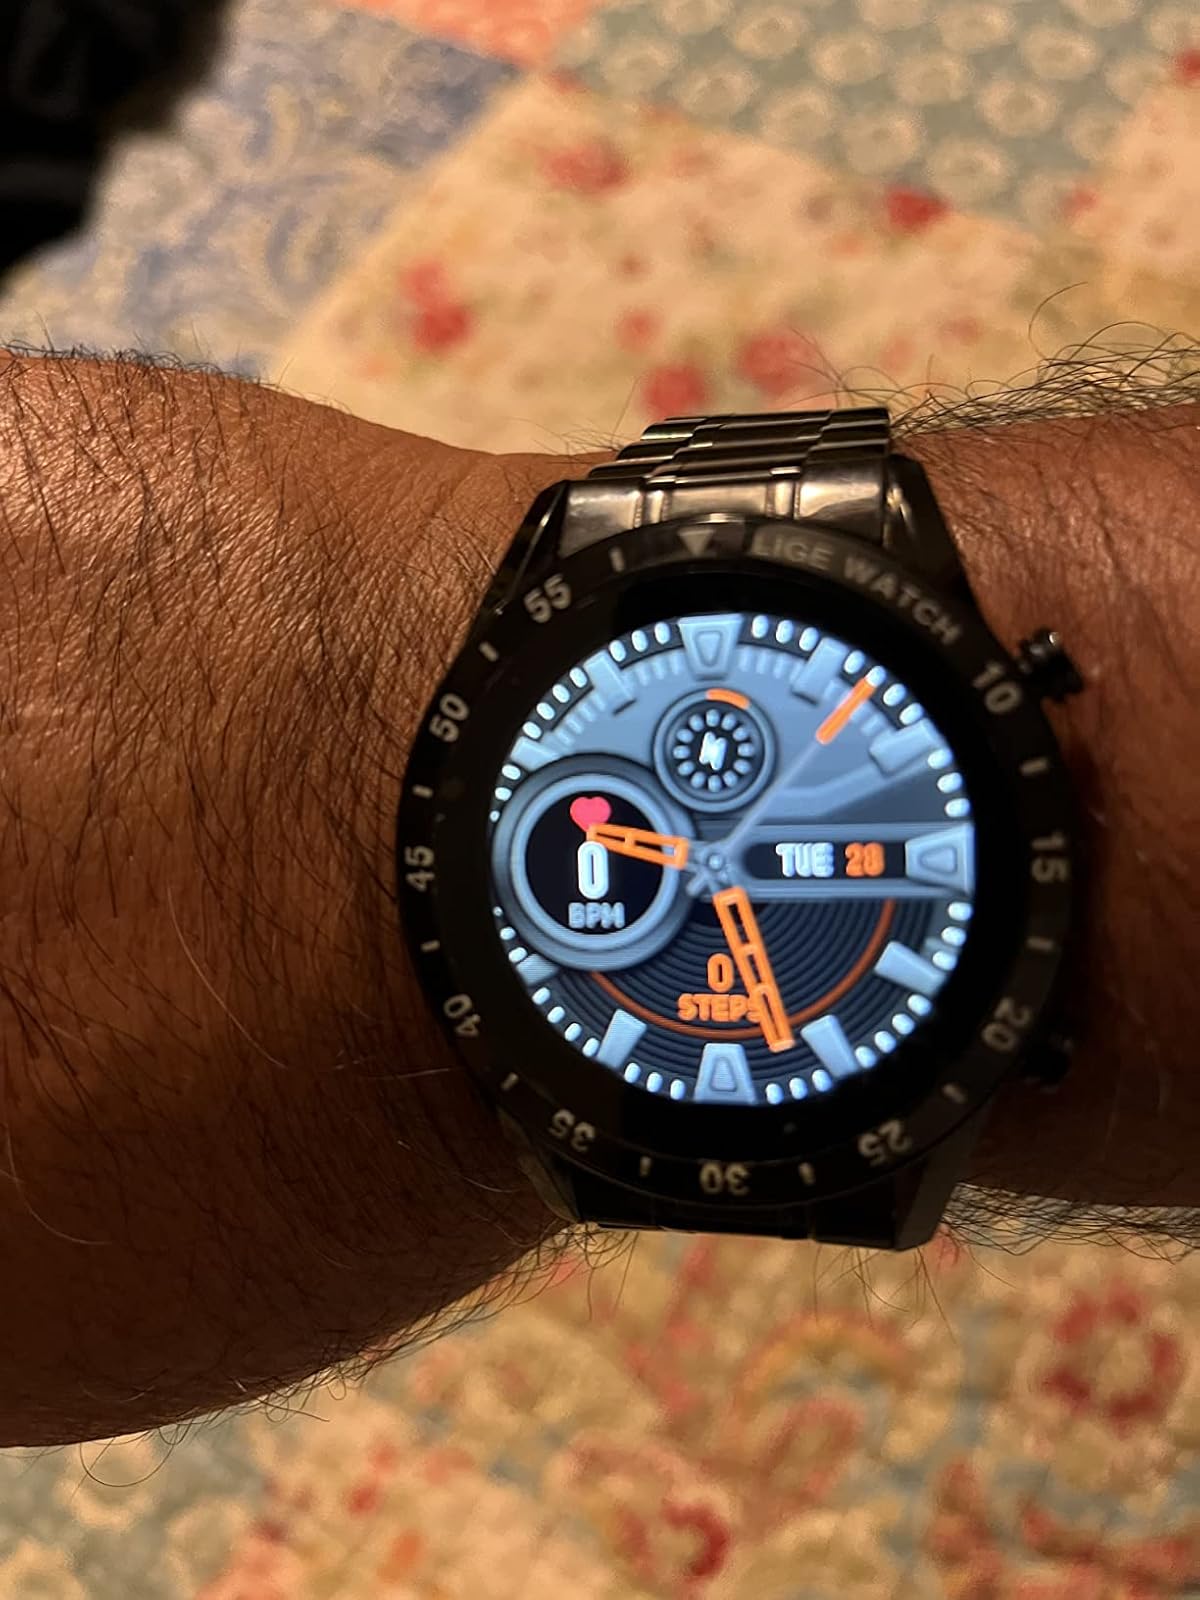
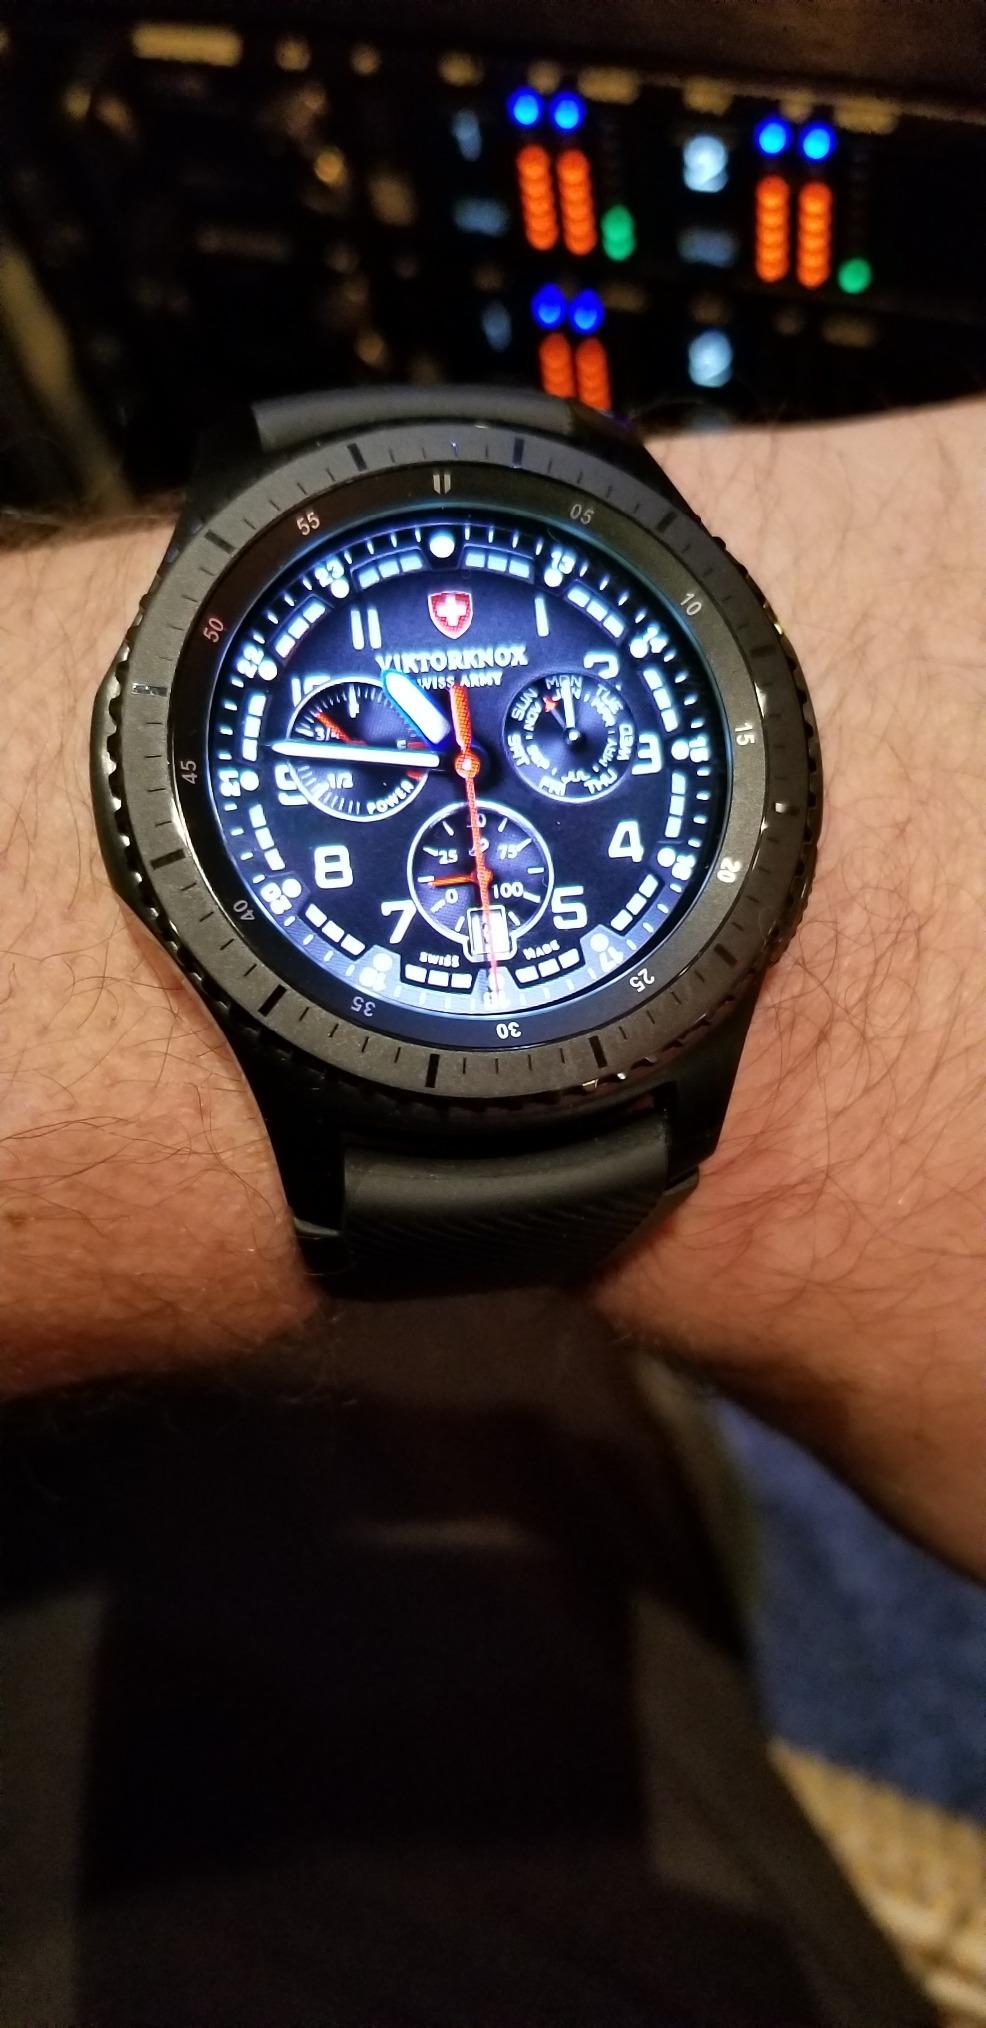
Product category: smartwatch
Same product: no